The Unanswered Ives

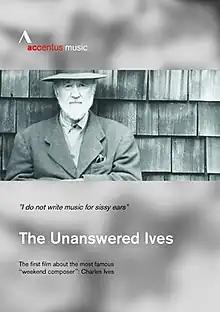
DVD cover

The Unanswered Ives is an hour-long documentary about the life and musical career of the American composer Charles Ives. Written and directed by German film maker Anne-Kathrin Peitz, the documentary features Ives' early years in Danbury, CT, his musical relationship with his father, education at Yale and later career as insurance executive and composer. The documentary was commissioned by and produced for Arte and WDR television for broadcast and later distributed as part of a double DVD set. Notably, the production received the Czech Crystal – “Documentary Programmes Dedicated to Music, Dance and Theatre” at the Golden Prague International Television Festival.